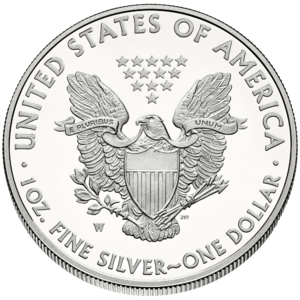
L'American Silver Eagle est une pièce d'investissement en argent émise par les États-Unis. Elle a été frappée pour la première fois le 24 novembre 1986 par la United States Mint.